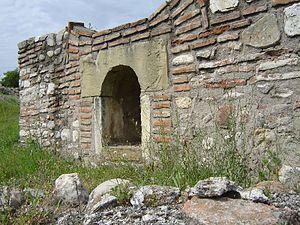
Skopje est la capitale et la plus grande ville de la Macédoine du Nord. Elle compte aujourd'hui un peu plus de 500 000 habitants, soit le tiers de la population totale du pays, dont une forte minorité d'Albanais et des communautés turque et rom. Seule métropole nord-macédonienne, elle concentre la majeure partie des fonctions administratives, économiques et culturelles du pays. Elle est située sur un important carrefour routier des Balkans, entre l'Égée et le Danube, et l'Adriatique et la mer Noire, et vit principalement de l'industrie métallurgique, agroalimentaire et textile.
Scupi est un site archéologique situé à Zlokoukyani, village à quelques kilomètres du Centre de Skopje, capitale de la Macédoine du Nord. Le site est encadré par le Vardar et la colline de Zaïtchev Rid. Au Iᵉʳ siècle, une colonie romaine y a été fondée, remplaçant une localité dardanienne plus ancienne. Cette colonie, Colonia Flavia Ælia Scupi, accueillit un grand nombre de légionnaires vétérans et reçu le statut de ville sous Domitien. Scupi fut abandonnée après un tremblement de terre en 518, et la ville fut transférée sur le site actuel de Skopje.